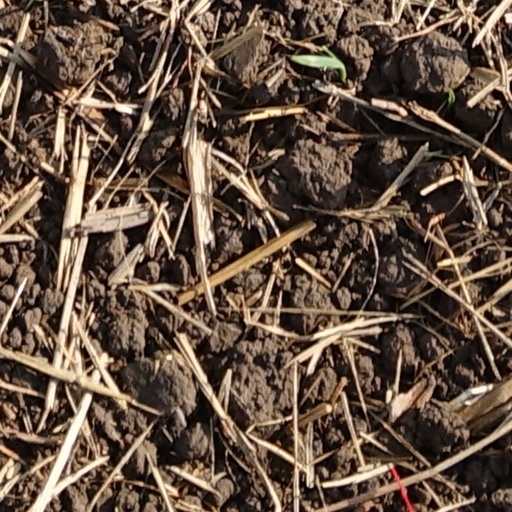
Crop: wheat